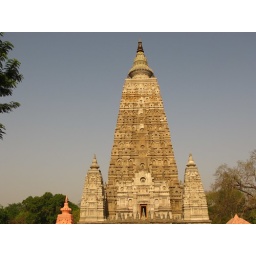
stone temple built by Ashoka to honor the site of the Bodhi tree